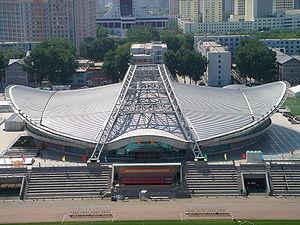
Le Gymnase de l'Université polytechnique est un site construit à l'occasion des Jeux olympiques d'été de 2008. S'y dérouleront les épreuves de Gymnastique rythmique et de badminton.